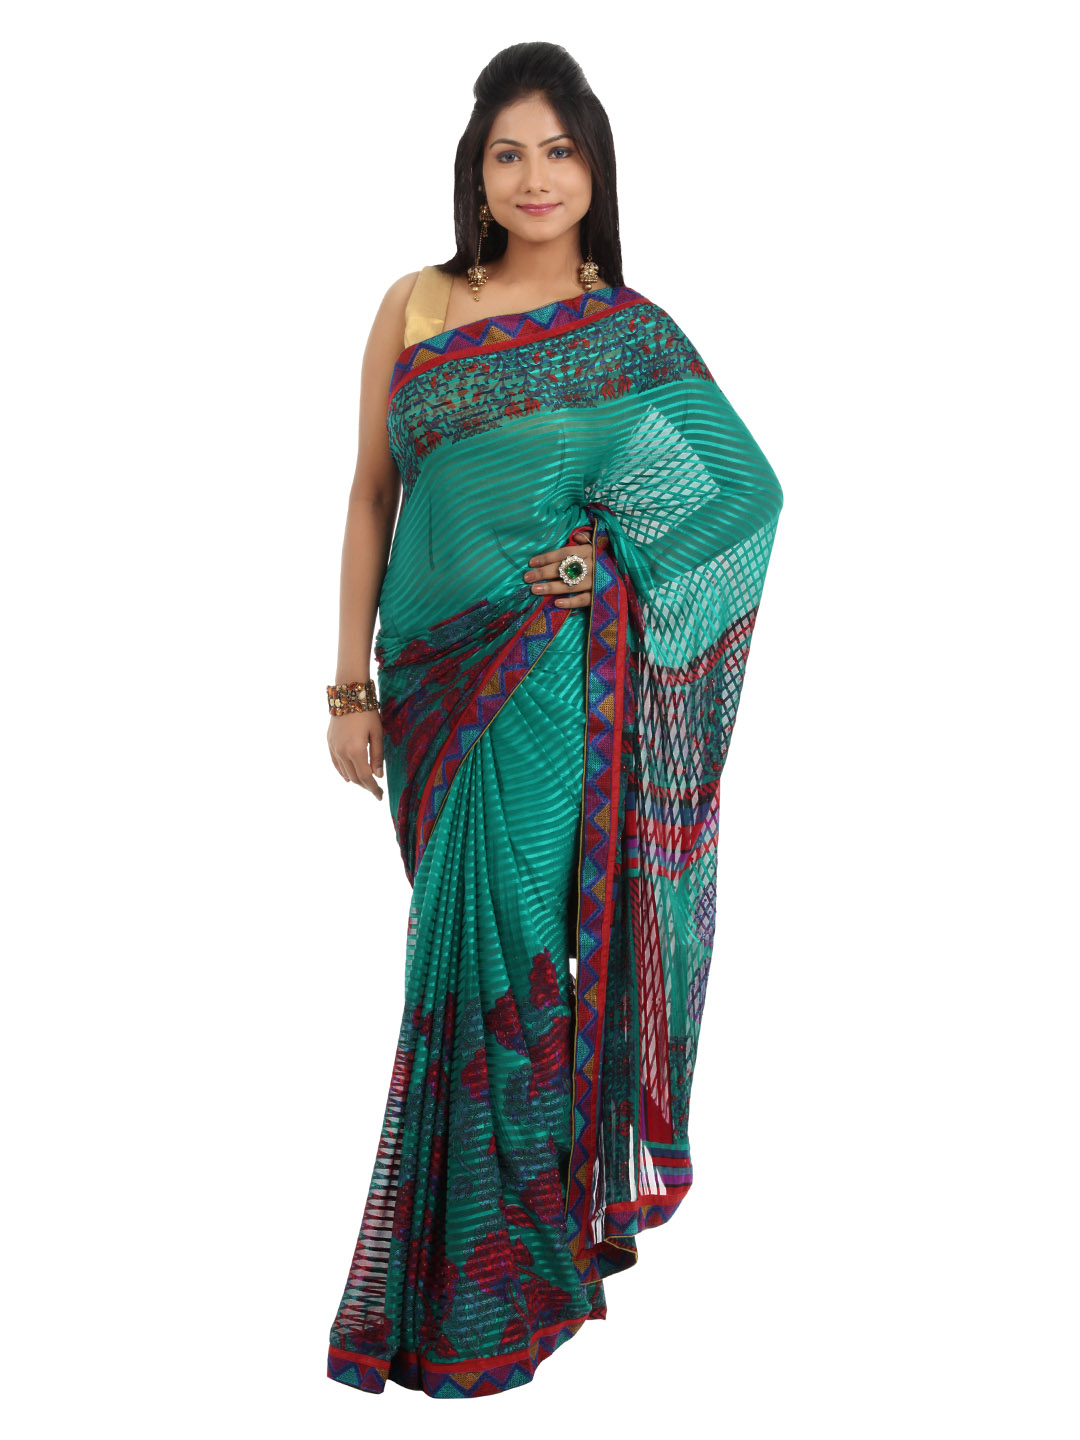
FNF Multi Coloured Sari
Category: Apparel / Saree / Sarees
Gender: Women
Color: Multi
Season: Fall 2012
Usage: Ethnic